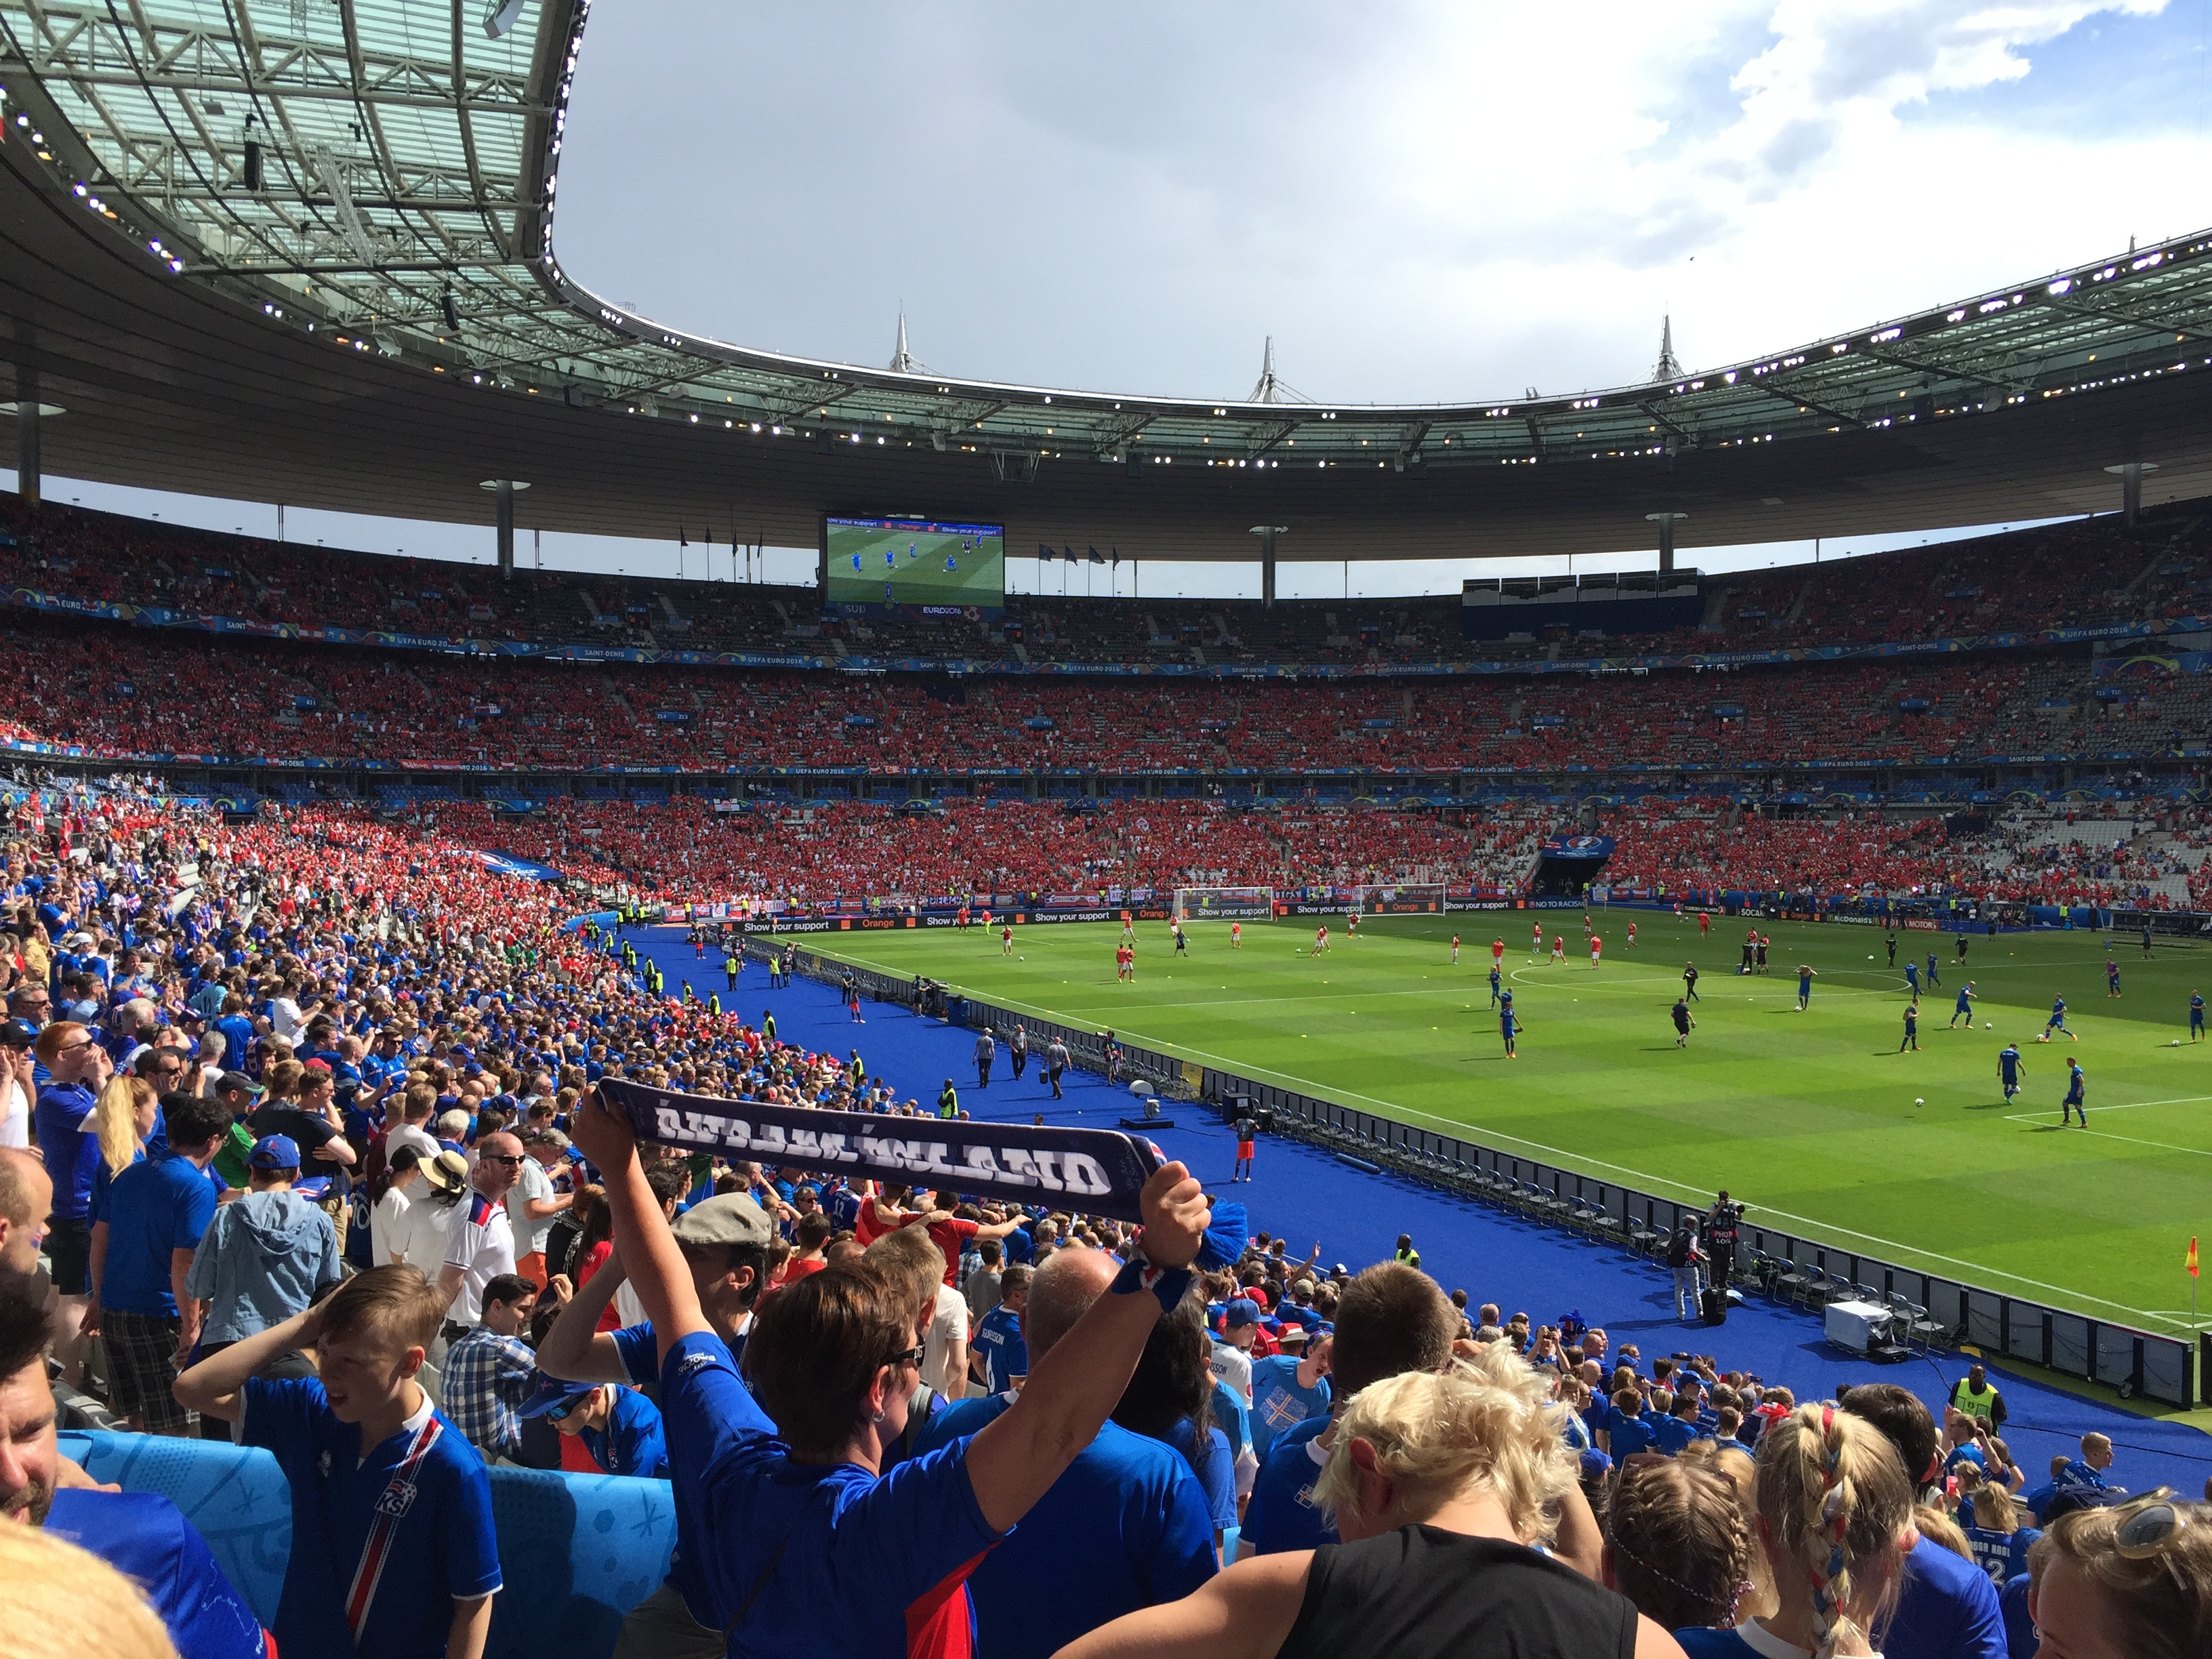
structure, audience, stadium, baseball field, arena, baseball park, geographical feature, sport venue, soccer specific stadium